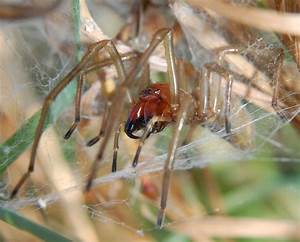
Label: ragno